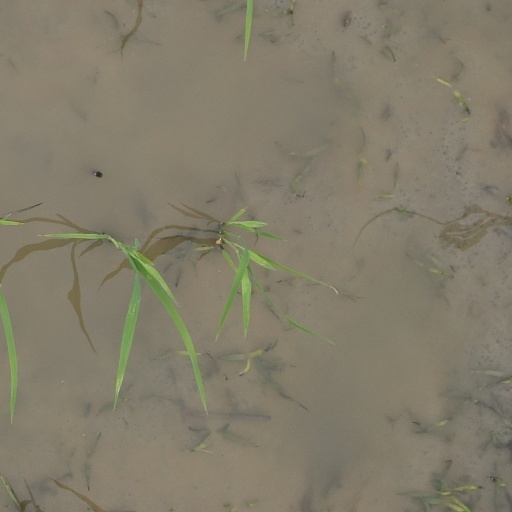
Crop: rice